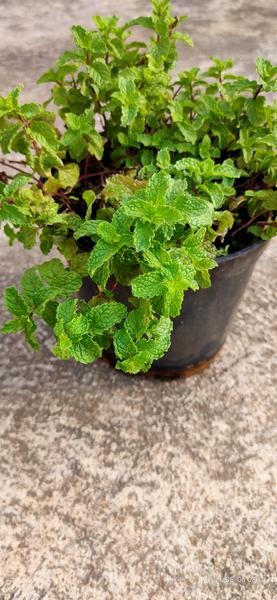
Plant: Mint